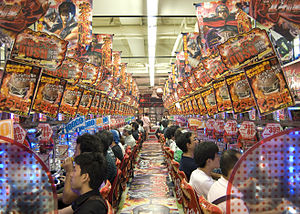
Pachinko
Pachinko-spillehal i Tokyo.
Pachinko er en type mekanisk spil, der stammer fra Japan, og det bruges både som rekreativt arkadespil og oftere som gambling, der udfylder en japansk gamblingniche, der svarer til den som spillemaskiner udfylder i Vestens gambling.